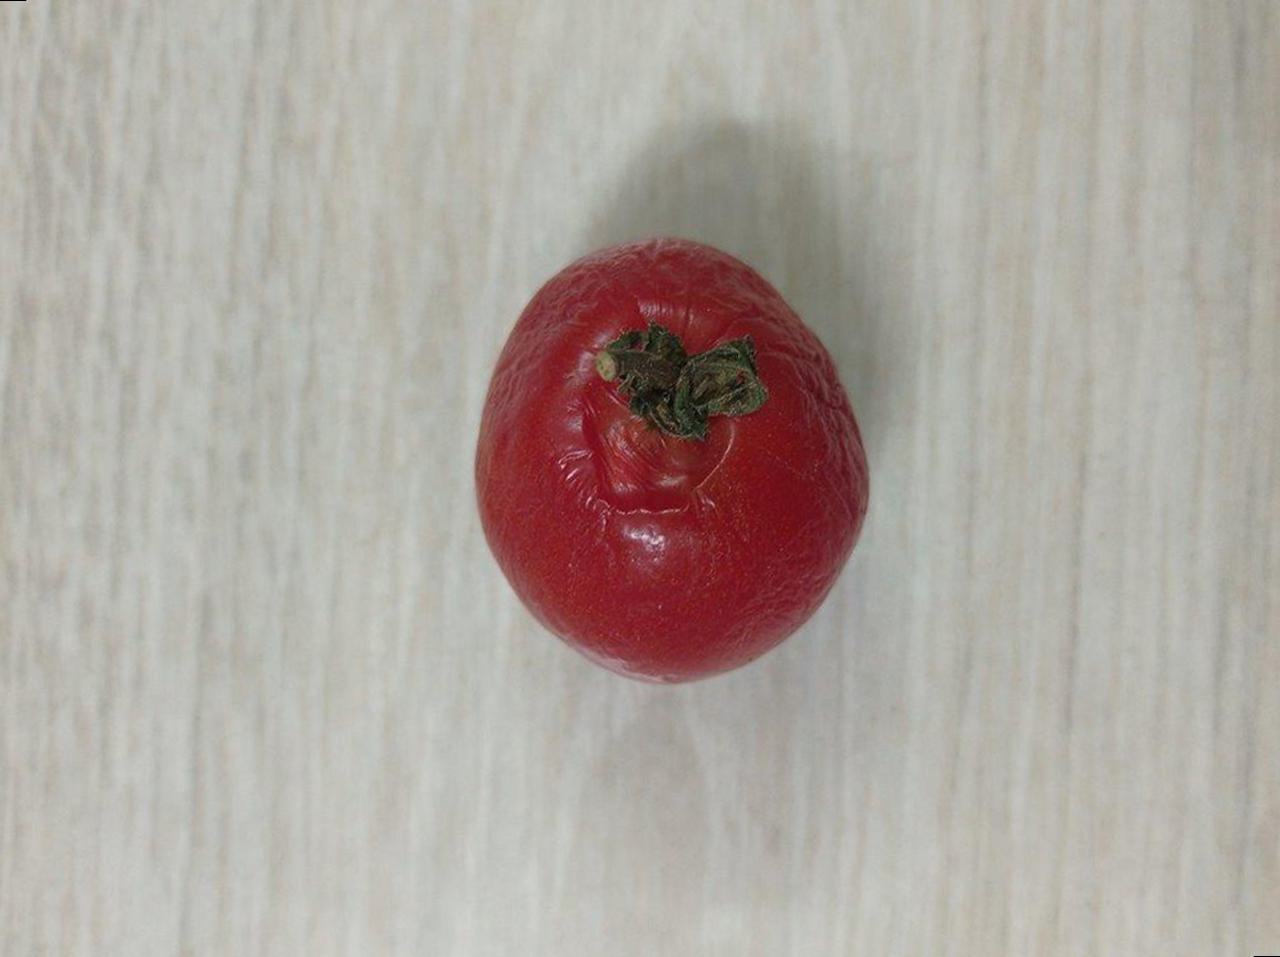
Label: Rotten